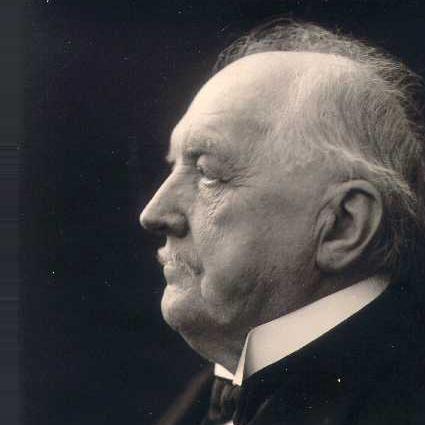
Age: 76